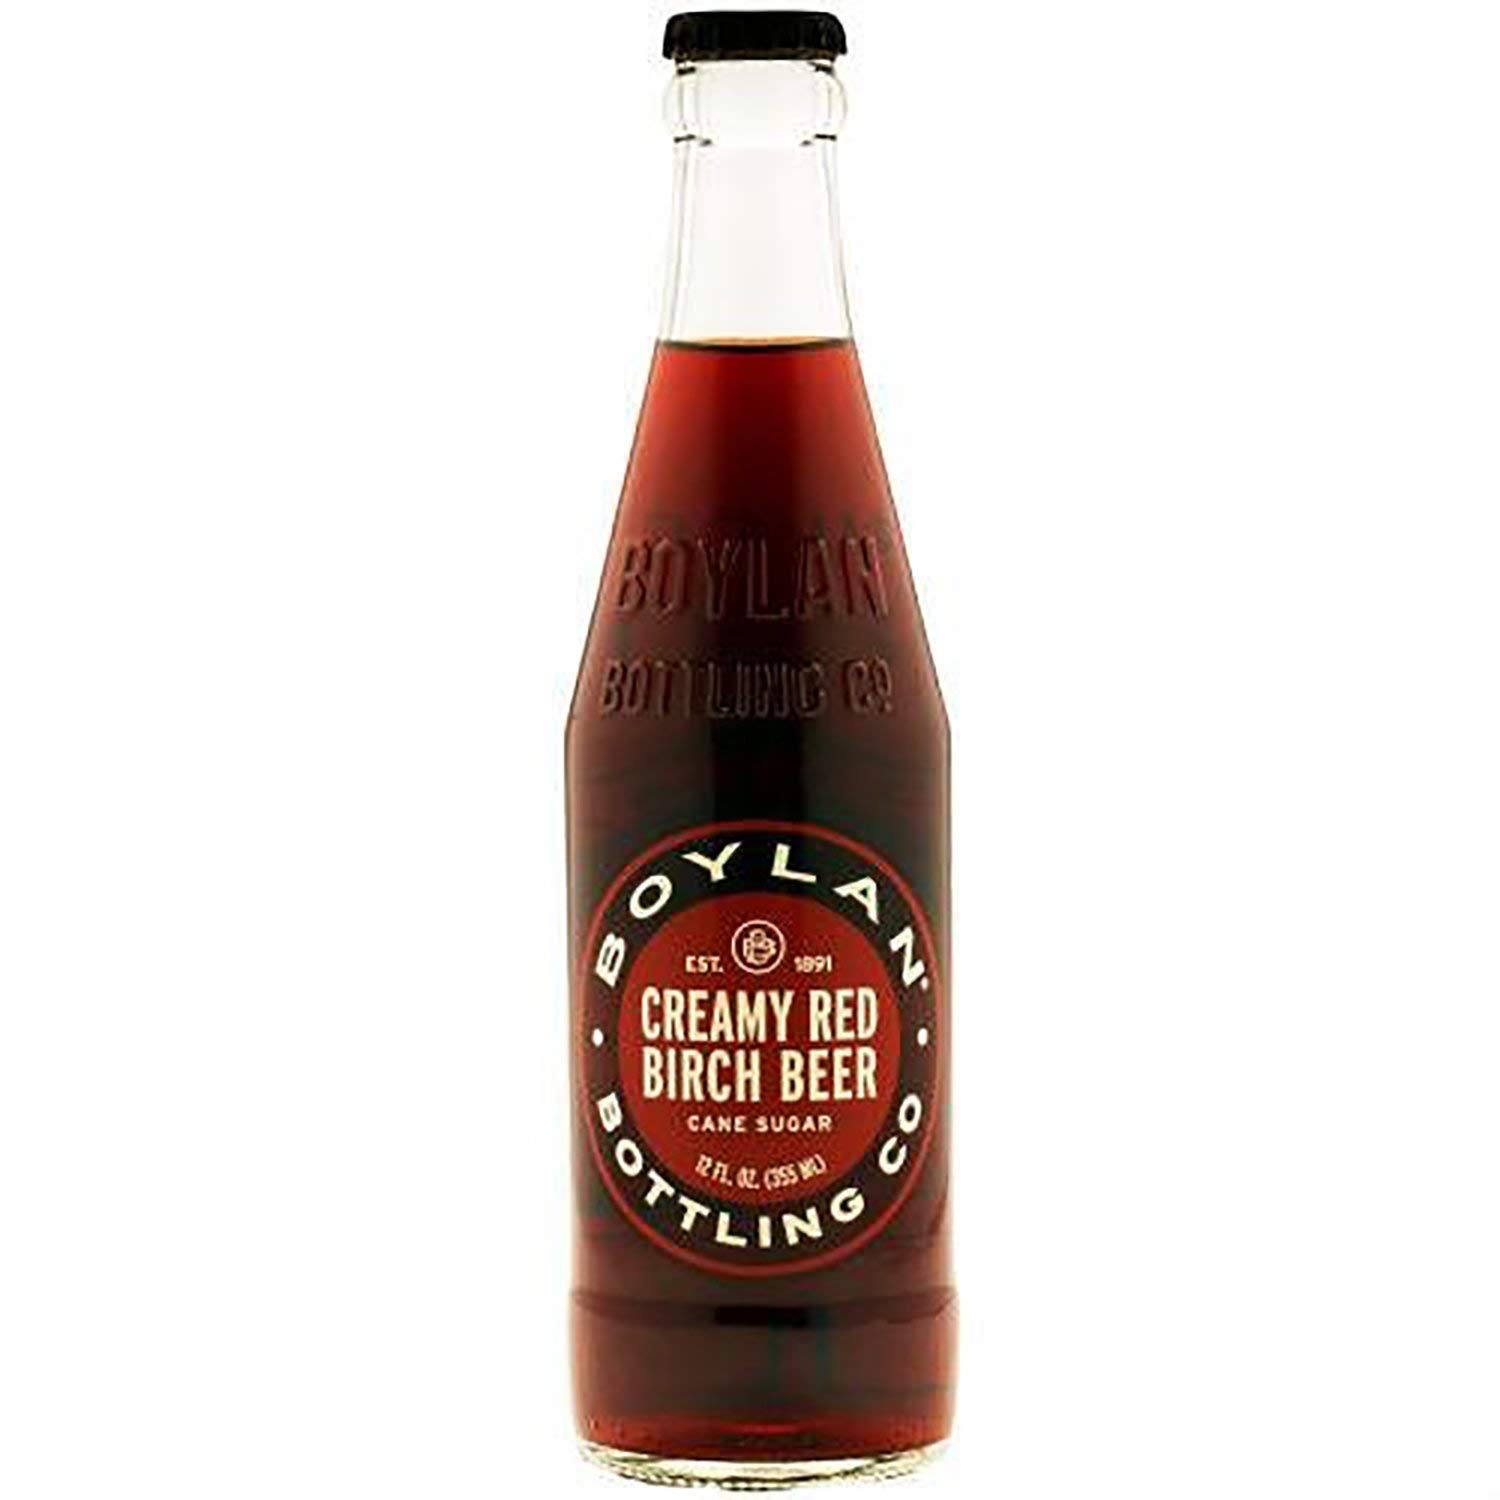
Item Name: Boylan Bottling Pure Cane Sugar Soda Pop, Creamy Red Birch, 12 oz Glass Bottles (Pack of 6)
Value: 72.0
Unit: Fl Oz

Price: 28